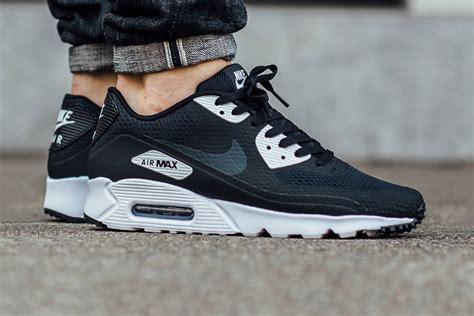
Brand: Nike
Model: Air Max 90 Essential